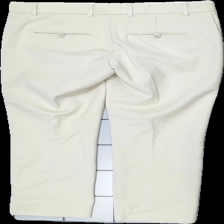
View: back
Type: Trousers
Category: Ladies
Brand: Not in the list
Brand text on label: wera
Colors: Beige, Blue, White
Material: 63% bomull 37% viskos
Cut: None
Size: 34
Damage: lös tråd
Damage location: top center
Price range: 50-100
Recommended usage: Reuse
Description: beiga chinos